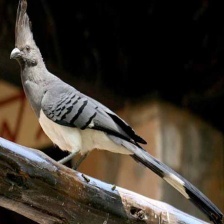
Species: GO AWAY BIRD
Scientific name: CORYTHAIXOIDES CONCOLOR